Christiansborg Palace

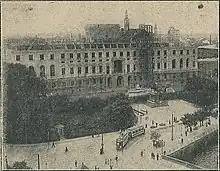
Construction of the third (and current) palace in 1914

Thorvald Jørgensen won an architecture competition to decide who would design the third (and current) Christiansborg, which was built from 1907 to 1928. The palace was to contain premises for the royal family, the legislature and the judiciary, and was built in Neo-baroque style in reinforced concrete with granite-covered façades. Fragments from C.F. Hansen's palace were preserved in the north façade facing Prince George's Yard ("Prins Jørgens Gård"). The original roof was tiled, but after a national collection, the tiles were replaced with copper in 1937–1938. A weather vane with two crowns was later added to the tower, and at 106 meters became the tallest tower in the city.